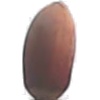
Label: Hazelnut 1